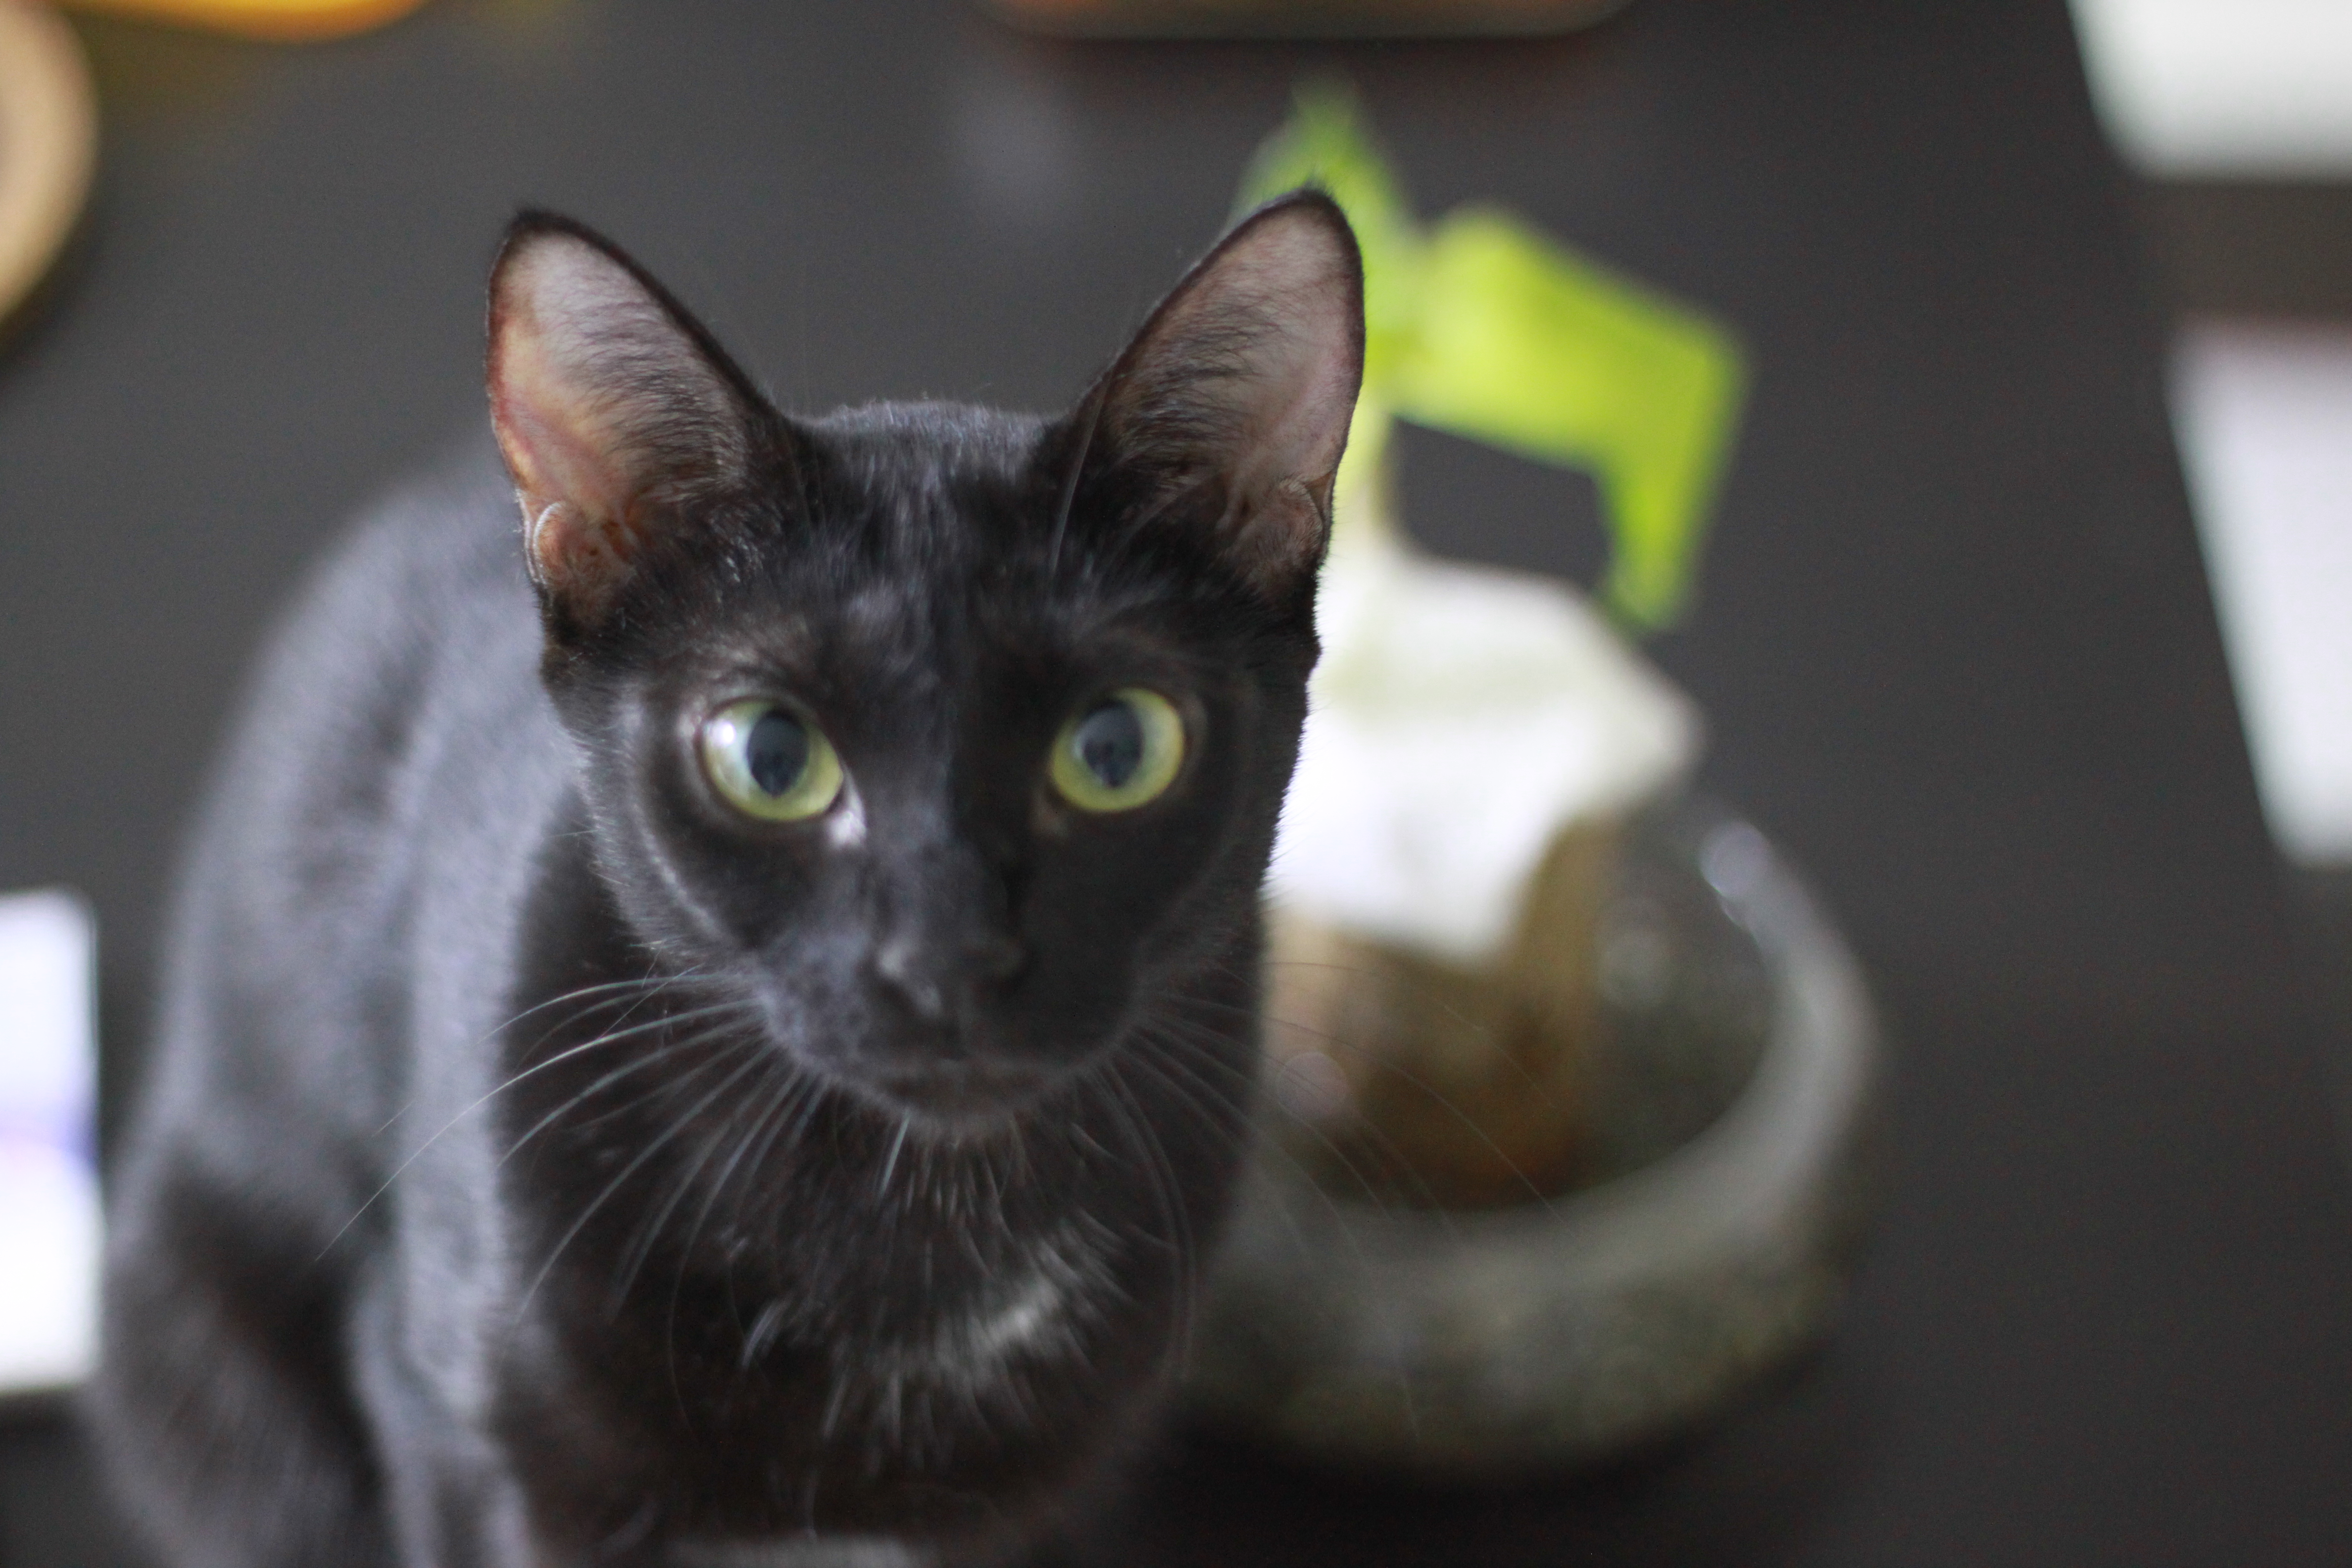
cat, mammal, vertebrate, small to medium sized cats, felidae, black cat, whiskers, carnivore, oriental shorthair, eye, snout, burmese, kitten, asian, Havana brown, ear, korat, devon rex, oriental longhair